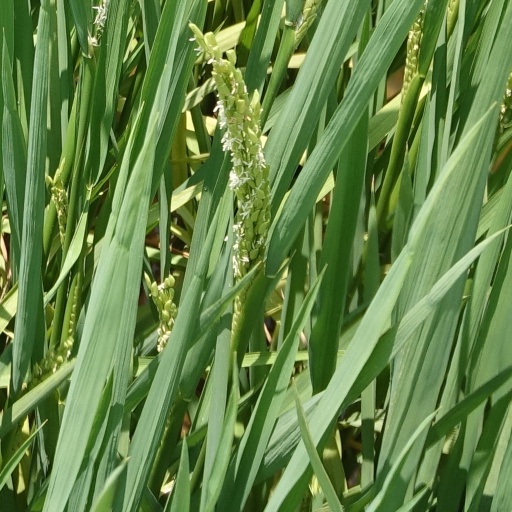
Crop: rice